William DuVall

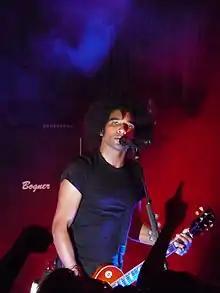
DuVall performing in 2009

William Bradley DuVall was born in Washington, D.C., on September 6, 1967. His maternal grandmother was of Dutch and North African descent. When DuVall was fourteen years old, he moved to Atlanta, Georgia with his mother and stepfather, who had taken a job in the city.